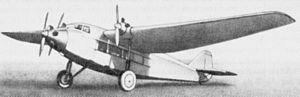
Le Tupolev ANT-9 est un avion de ligne trimoteur, qui servit aussi d'avion de transport et d'avion d'évacuation sanitaire. Il servait pour des vols internationaux et interne à l'Union soviétique.